Love, Timeless

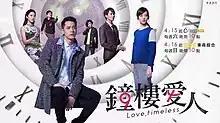
Promotional poster

Love, Timeless is a 2017 Taiwanese television series created and produced by Eastern Television. Starring Nick Chou, Summer Meng, and as the main cast. Filming began on February 24, 2017 and wrapped up on June 17, 2017. First original broadcast on TTV every Saturday at 10:00 pm starting April 15, 2017.